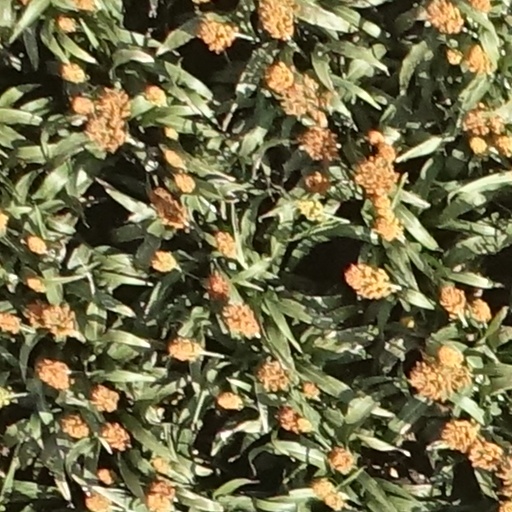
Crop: sorghum